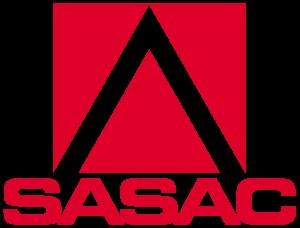
La State-owned Assets Supervision and Administration Commission, est la Commission chinoise d’administration et de supervision des actifs publics, agence publique fondée LE 10 mars 2003 et chargée de la supervision des entreprises publiques chinoises. Elle est elle-même dirigé par le Conseil des affaires de l'État de la république populaire de Chine.